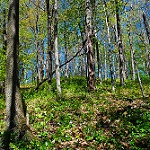
Label: forest